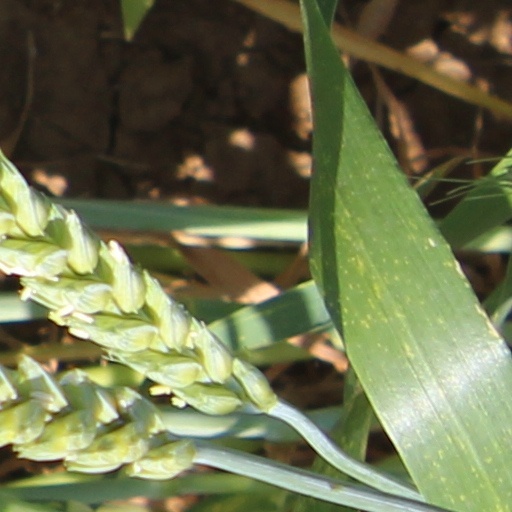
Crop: wheat